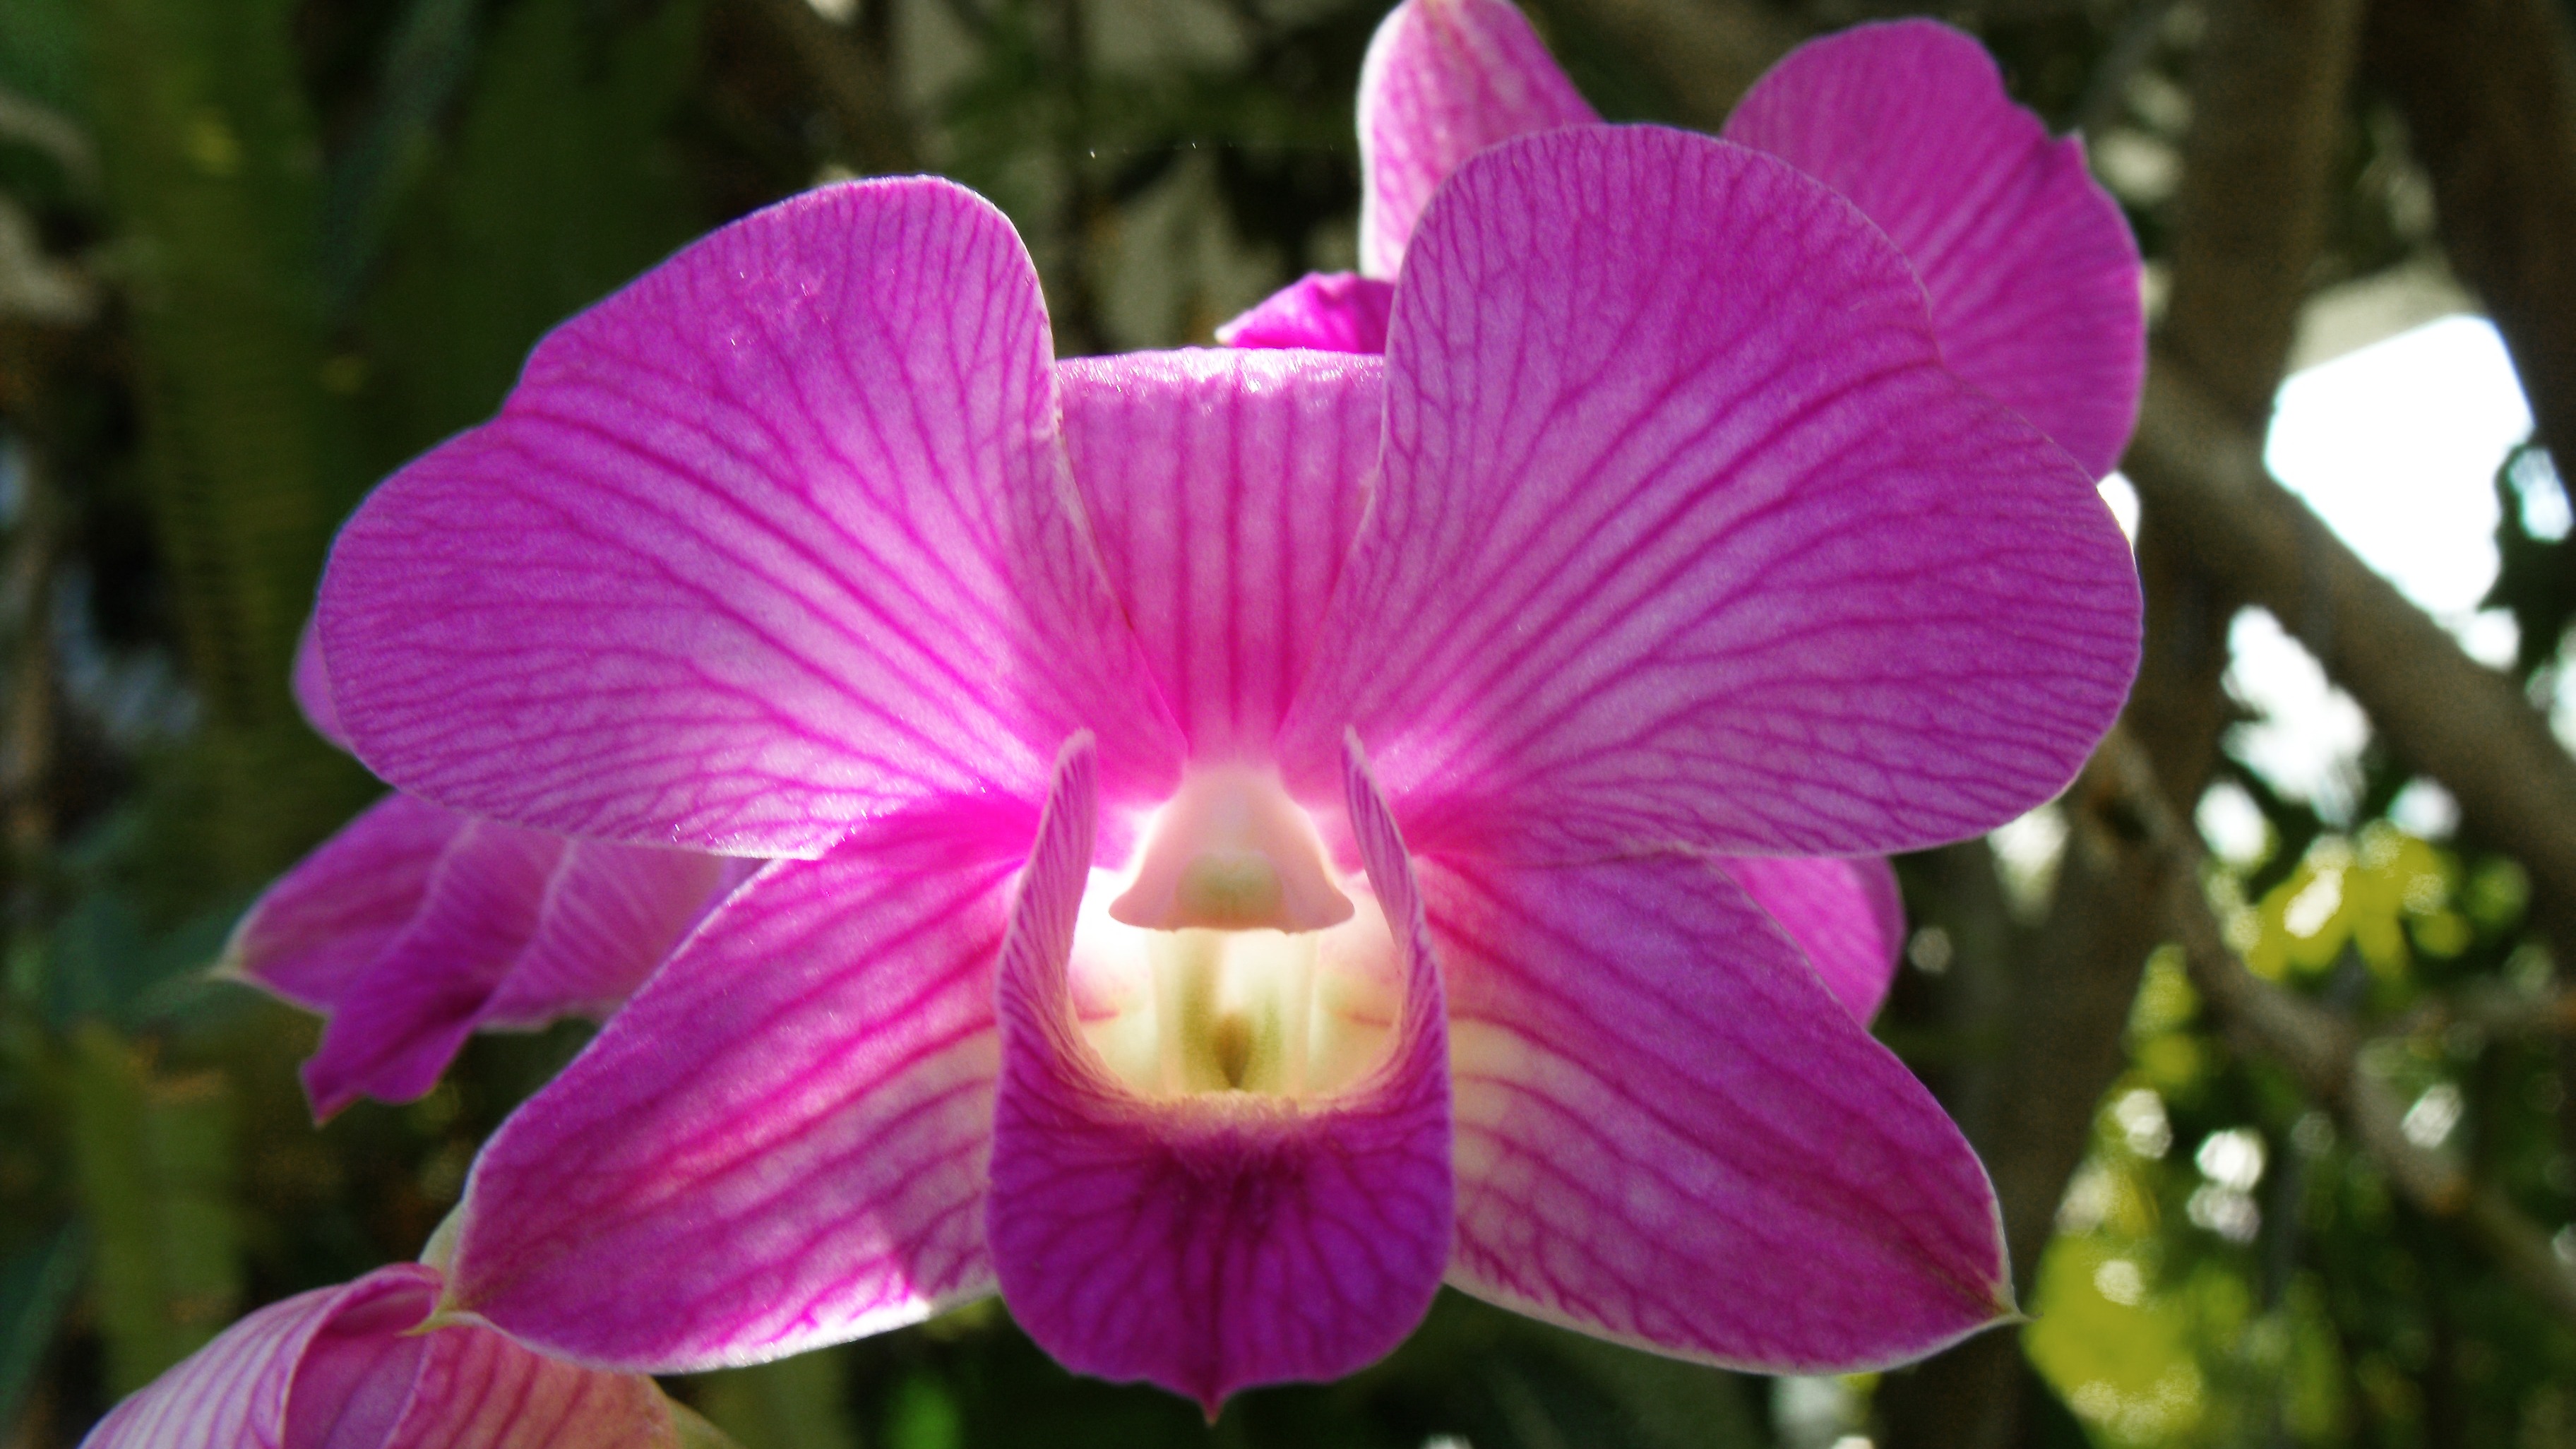
plant, flower, purple, petal, botany, flora, orchid, eye, macro photography, flowering plant, beautiful light, land plant